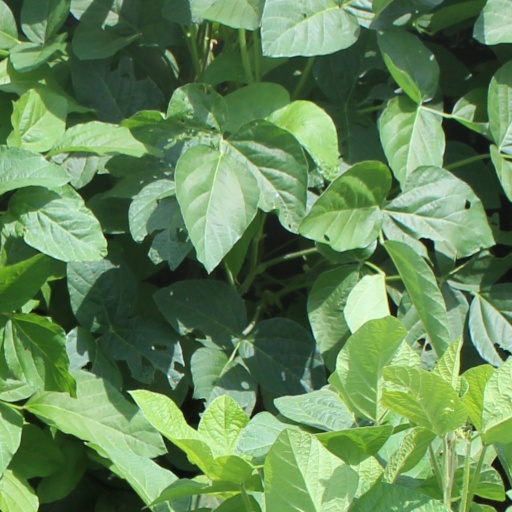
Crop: soybean